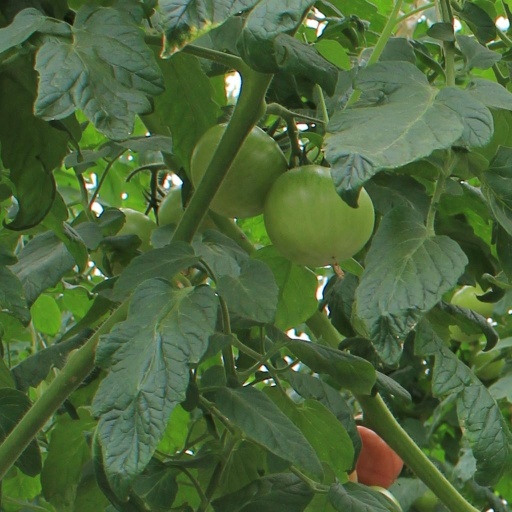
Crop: tomato